Muharrem Demirok

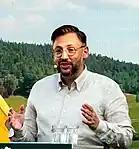
Muharrem Demirok at the Almedalen Week in 2023

Muharrem Daniel Demirok (born 3 October 1976) is a Swedish politician who served as leader of the Centre Party from 2023 to 2025. Additionally, Demirok has been a member of parliament since September 2022.